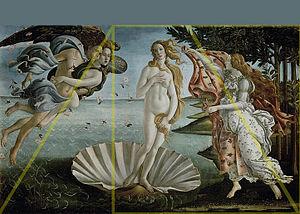
Le nombre d'or est une proportion, définie initialement en géométrie comme l'unique rapport a/b entre deux longueurs a et b telles que le rapport de la somme a + b des deux longueurs sur la plus grande soit égal à celui de la plus grande sur la plus petite c'est-à-dire lorsque :